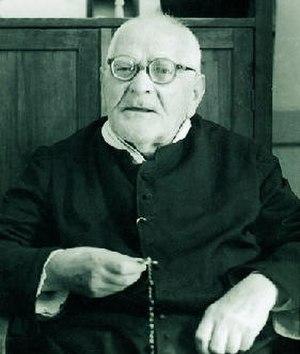
Gaétan Catanoso est un prêtre italien fondateur des sœurs Véronique de la Sainte Face.
Dans la lignée de son prédécesseur Jean-Paul II, le pape Benoît XVI a continué - mais à un rythme plus lent - à canoniser, c'est-à-dire déclarer saint, des chrétiens et chrétiennes qui peuvent être considérés comme intercesseurs et modèles de vie évangélique. Durant les huit années de son pontificat, Benoît XVI a ainsi canonisé 44 saints.